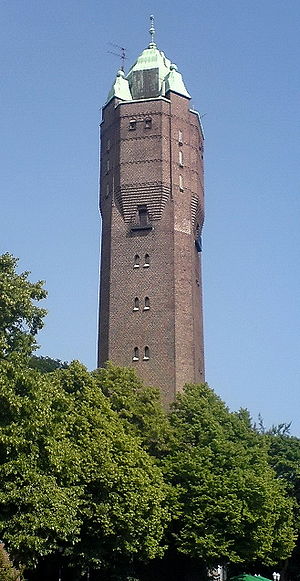
Trelleborgs gamle vandtårn
Trelleborgs gamle vandtårn
Trelleborgs gamle vandtårn er et tidligere vandtårn i Stadsparken i Trelleborg i Sverige.